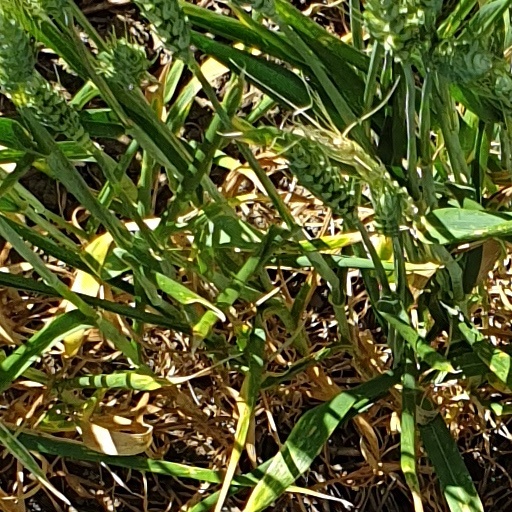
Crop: wheat